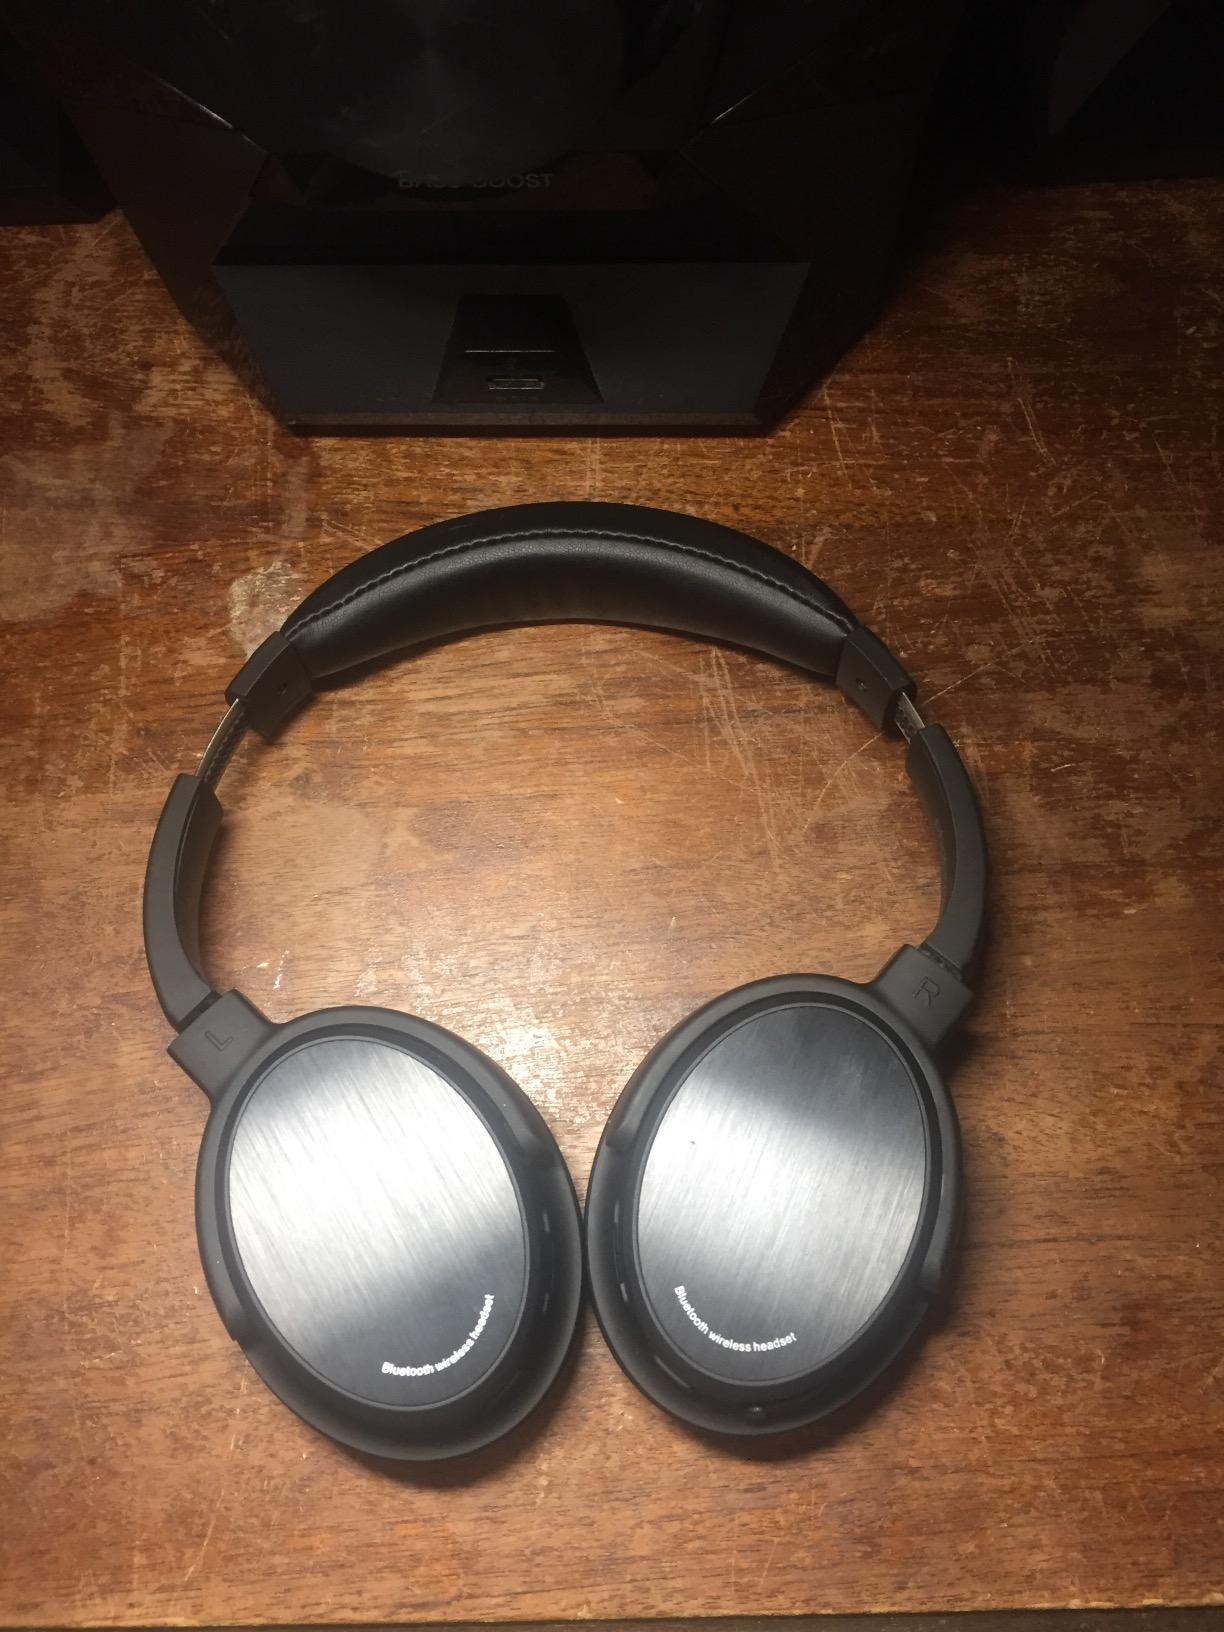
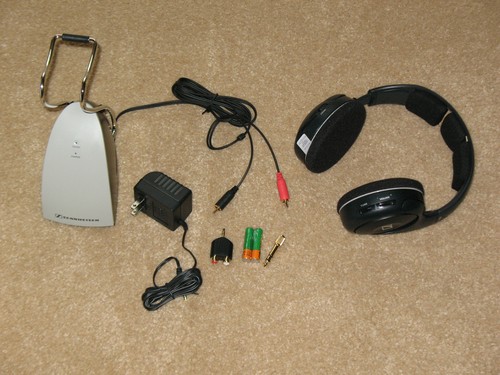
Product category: headphones
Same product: no